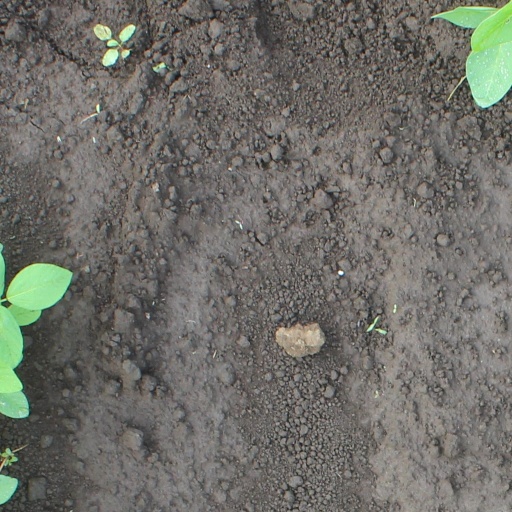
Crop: soybean